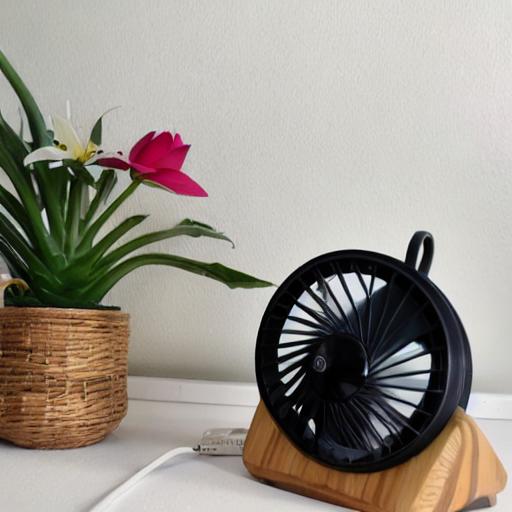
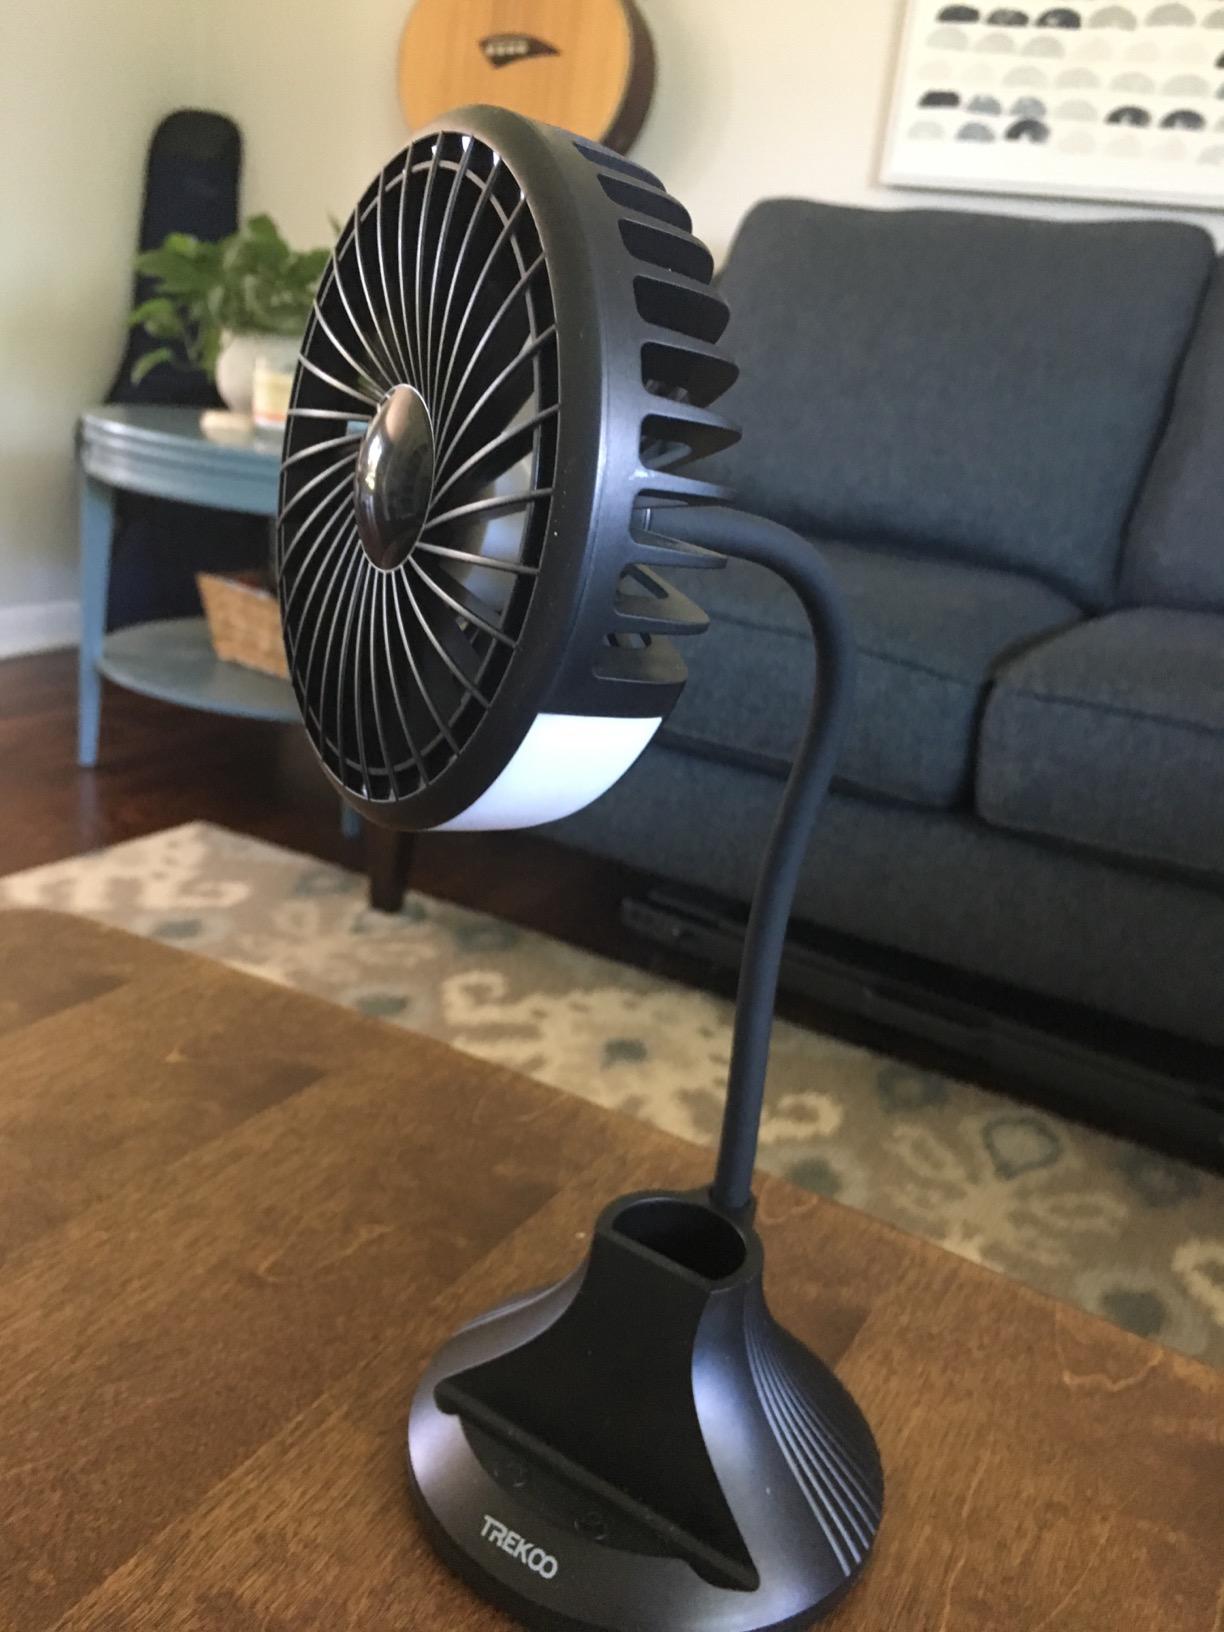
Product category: fan
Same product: no